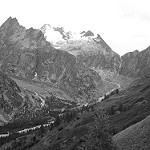
Label: B & W